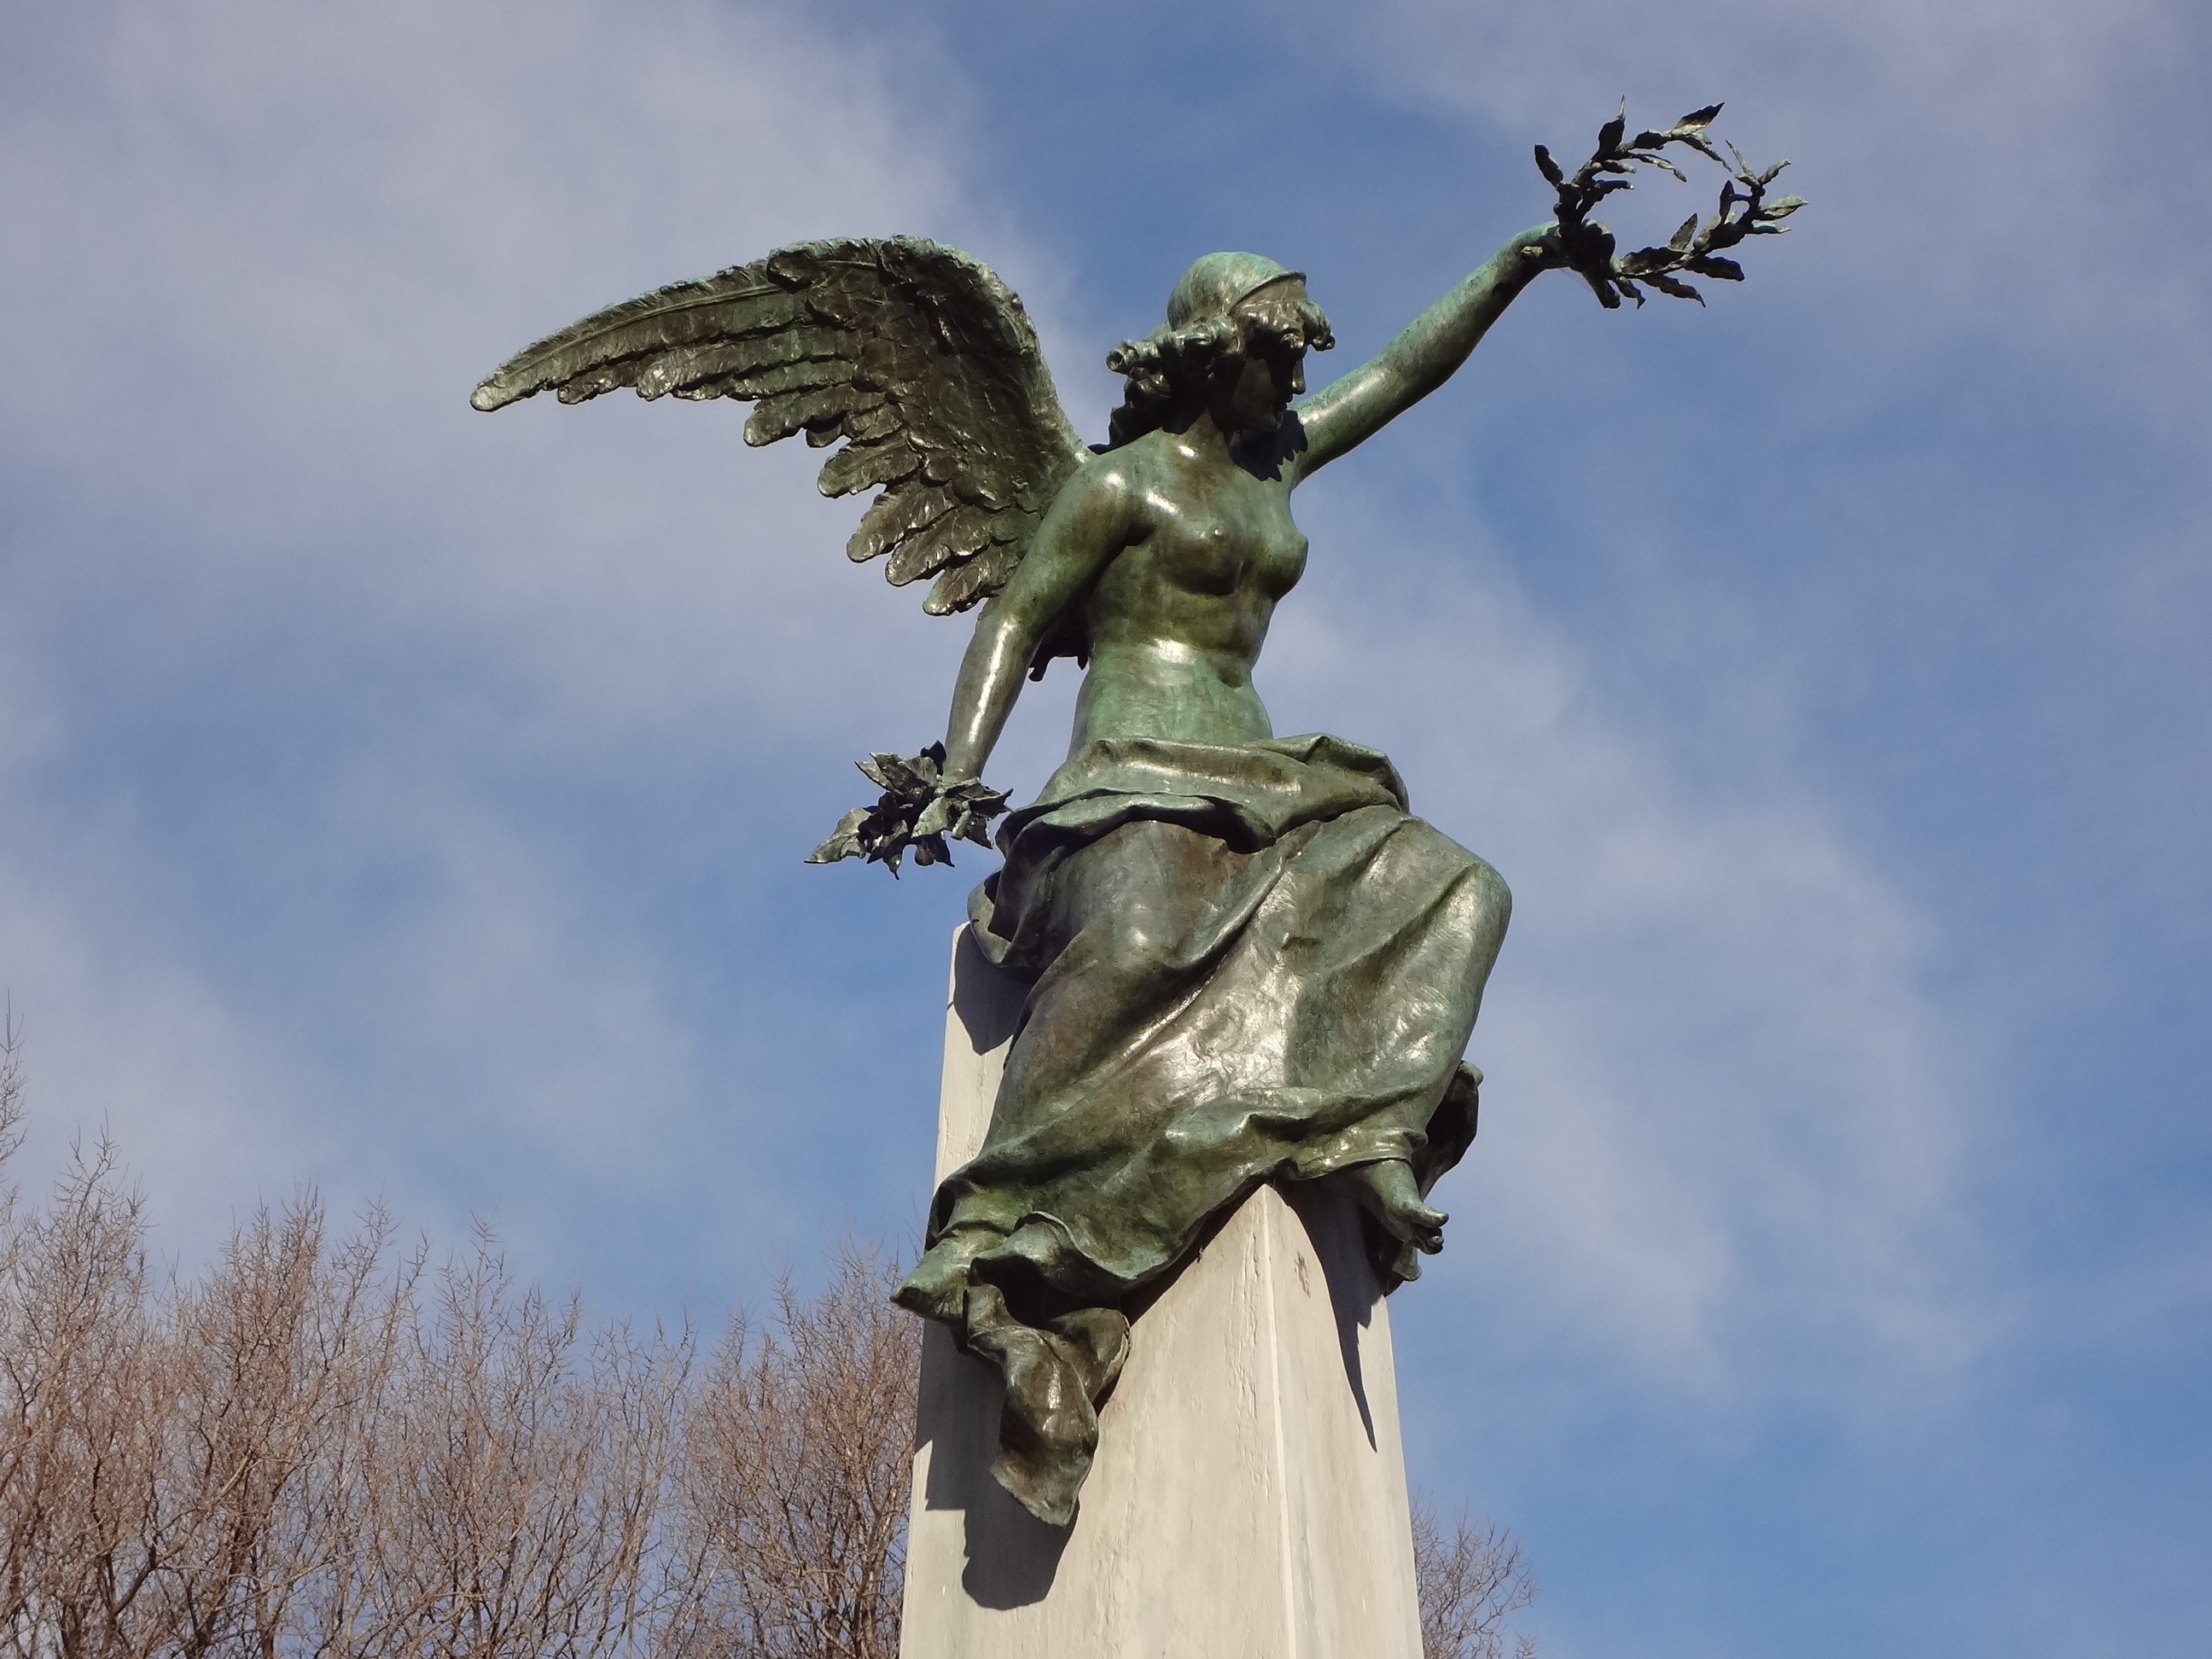
monument, statue, cemetery, sculpture, art, mausoleum, funeral, mythology, tomb art, recoleta cemetery